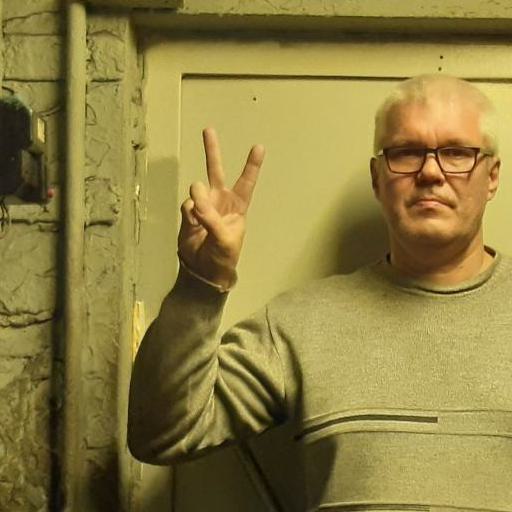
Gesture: peace